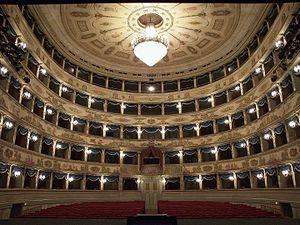
Le théâtre Dante Alighieri est le théâtre principal de Ravenne. Il est situé dans le centre historique, via Mariani.